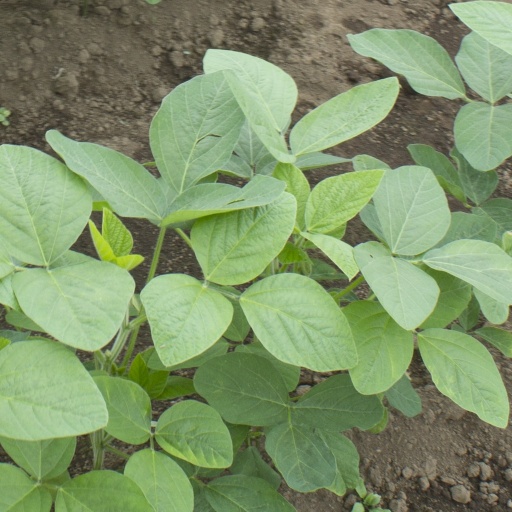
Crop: soybean